Din l-Art Ħelwa

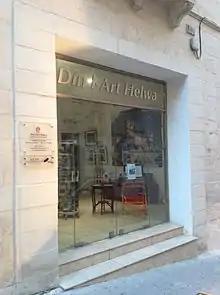
Office at Palazzo Nobile, Valletta

 is a non-governmental and non-profit, voluntary organisation founded in 1965 by Maltese Judge Maurice Caruana Curran to safeguard Malta's cultural heritage and natural environment. Since its foundation, Din l-Art Ħelwa has restored numerous cultural sites of historic and environmental importance and currently has the guardianship of a number of them. Many of the sites are open to visitors and for events, thanks to an army of dedicated volunteers. The organisation promotes the preservation and protection of historic buildings and monuments, the character of Malta's towns and villages, and places of natural beauty. It is very active in campaigning against proposed construction which infringes planning laws or policies, and regularly objects to planning applications, taking legal action to halt development in some cases. The NGO stimulates the enforcement of existing laws and the enactment of new ones for the protection of Malta's natural and built heritage.